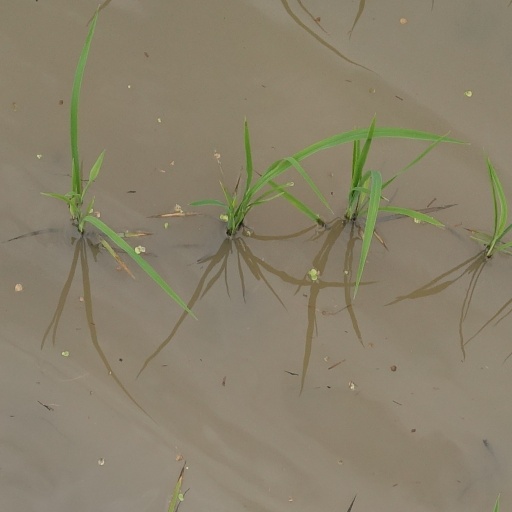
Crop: rice